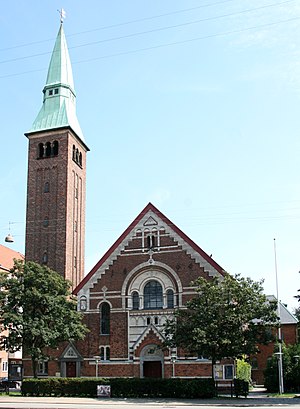
Valdemar Koch / Værker
Sions Kirke
Otto Valdemar Koch var en dansk arkitekt og kommunalpolitiker, der især er kendt som kirkearkitekt.